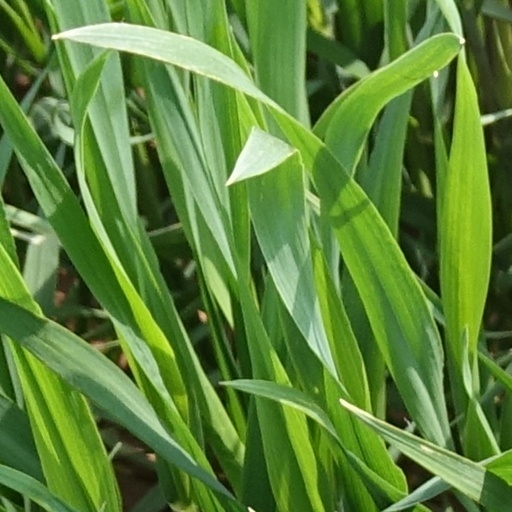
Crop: wheat